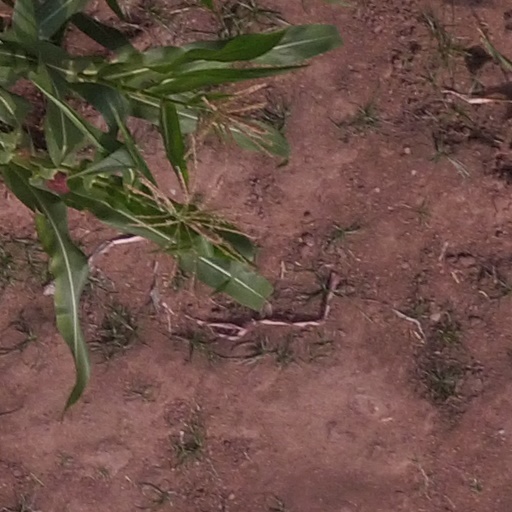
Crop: maize; corn